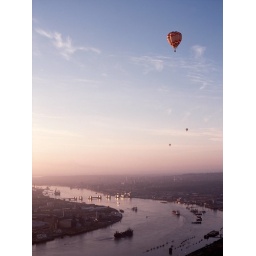
3 Hot Air balloons flying across East London with river Thames and the Thames Barrier in the light of the sunrise